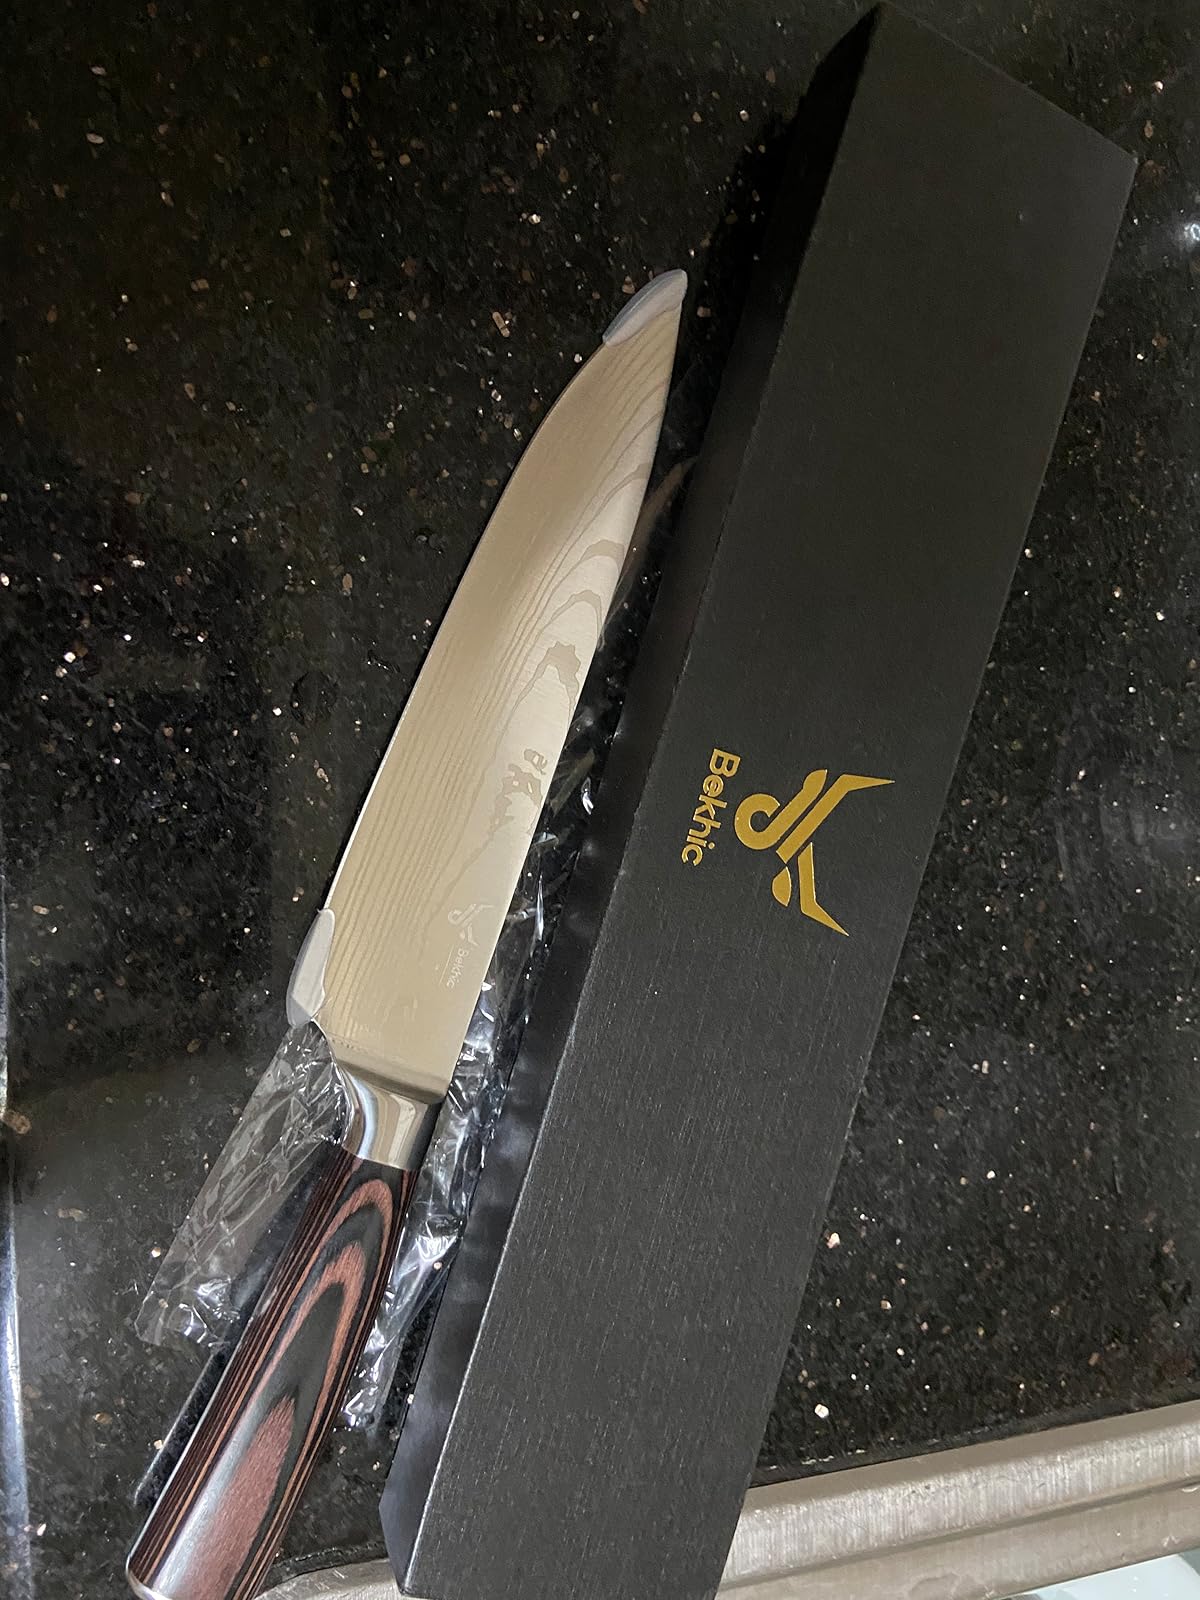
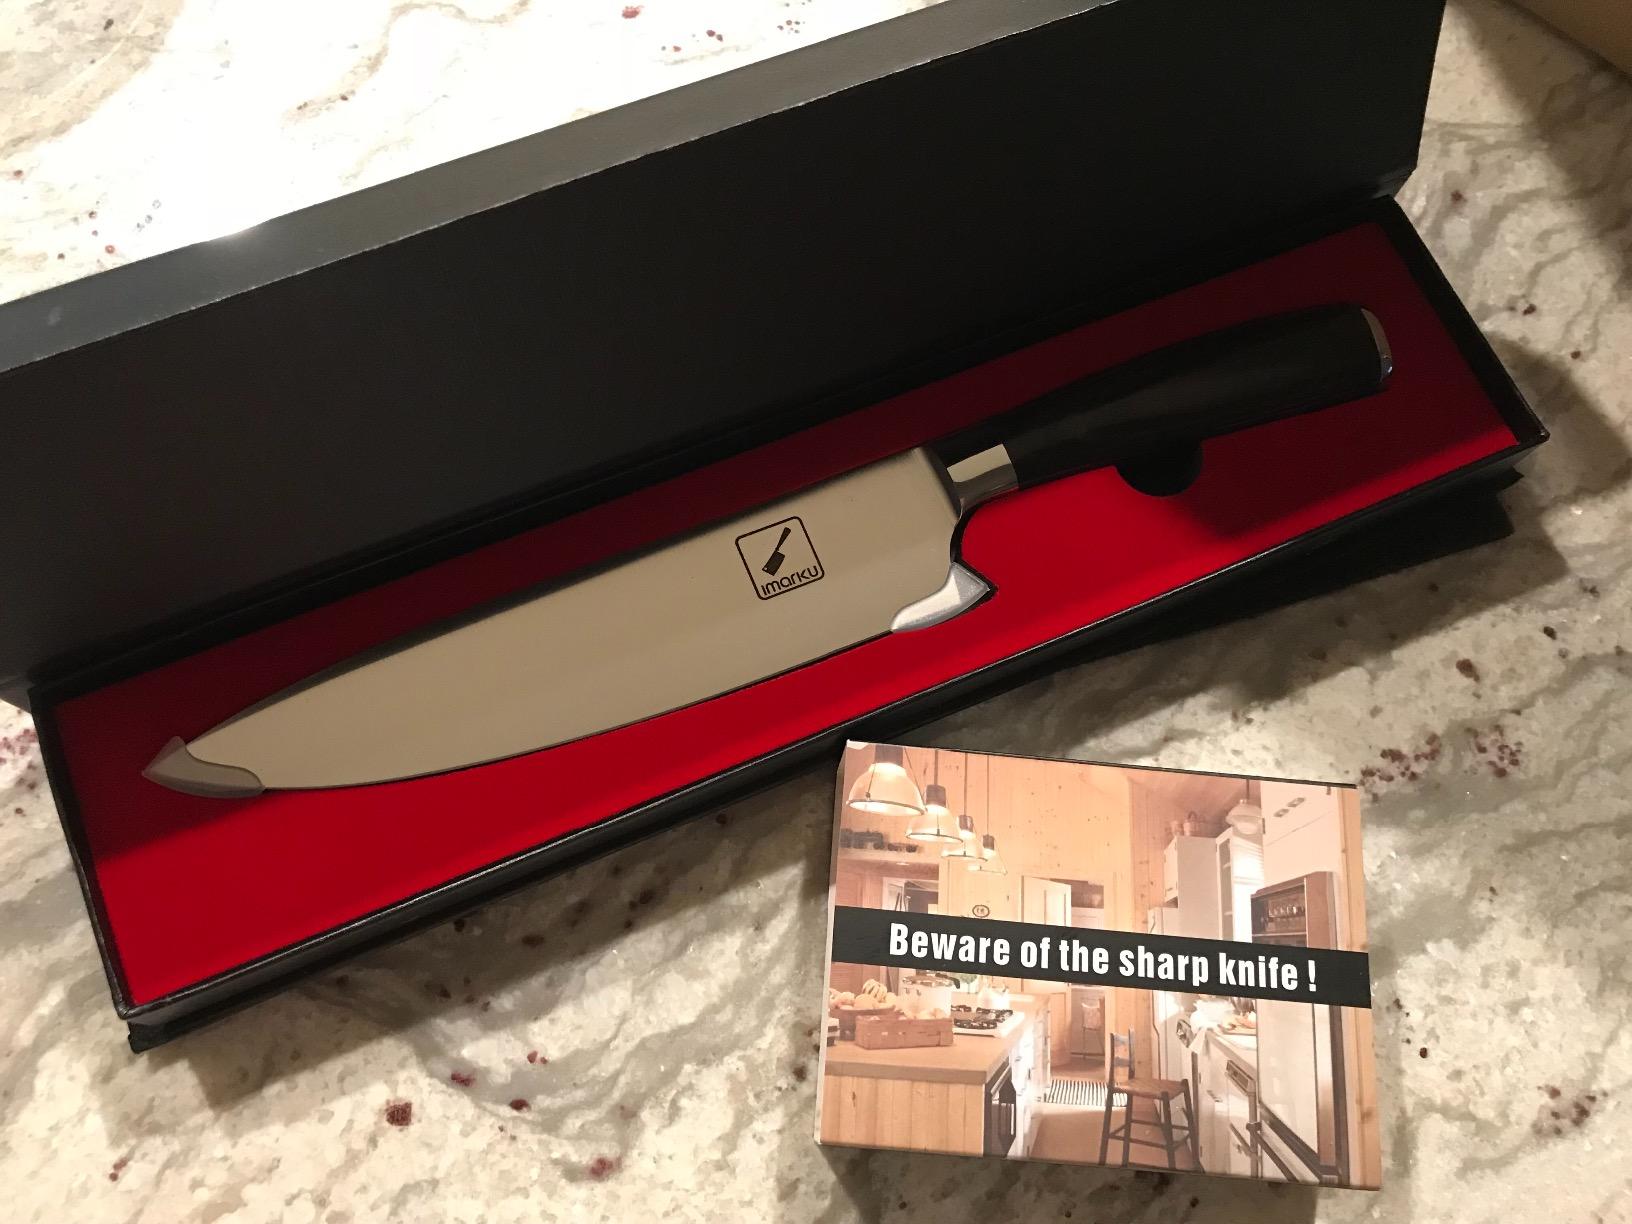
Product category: items_knife
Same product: no